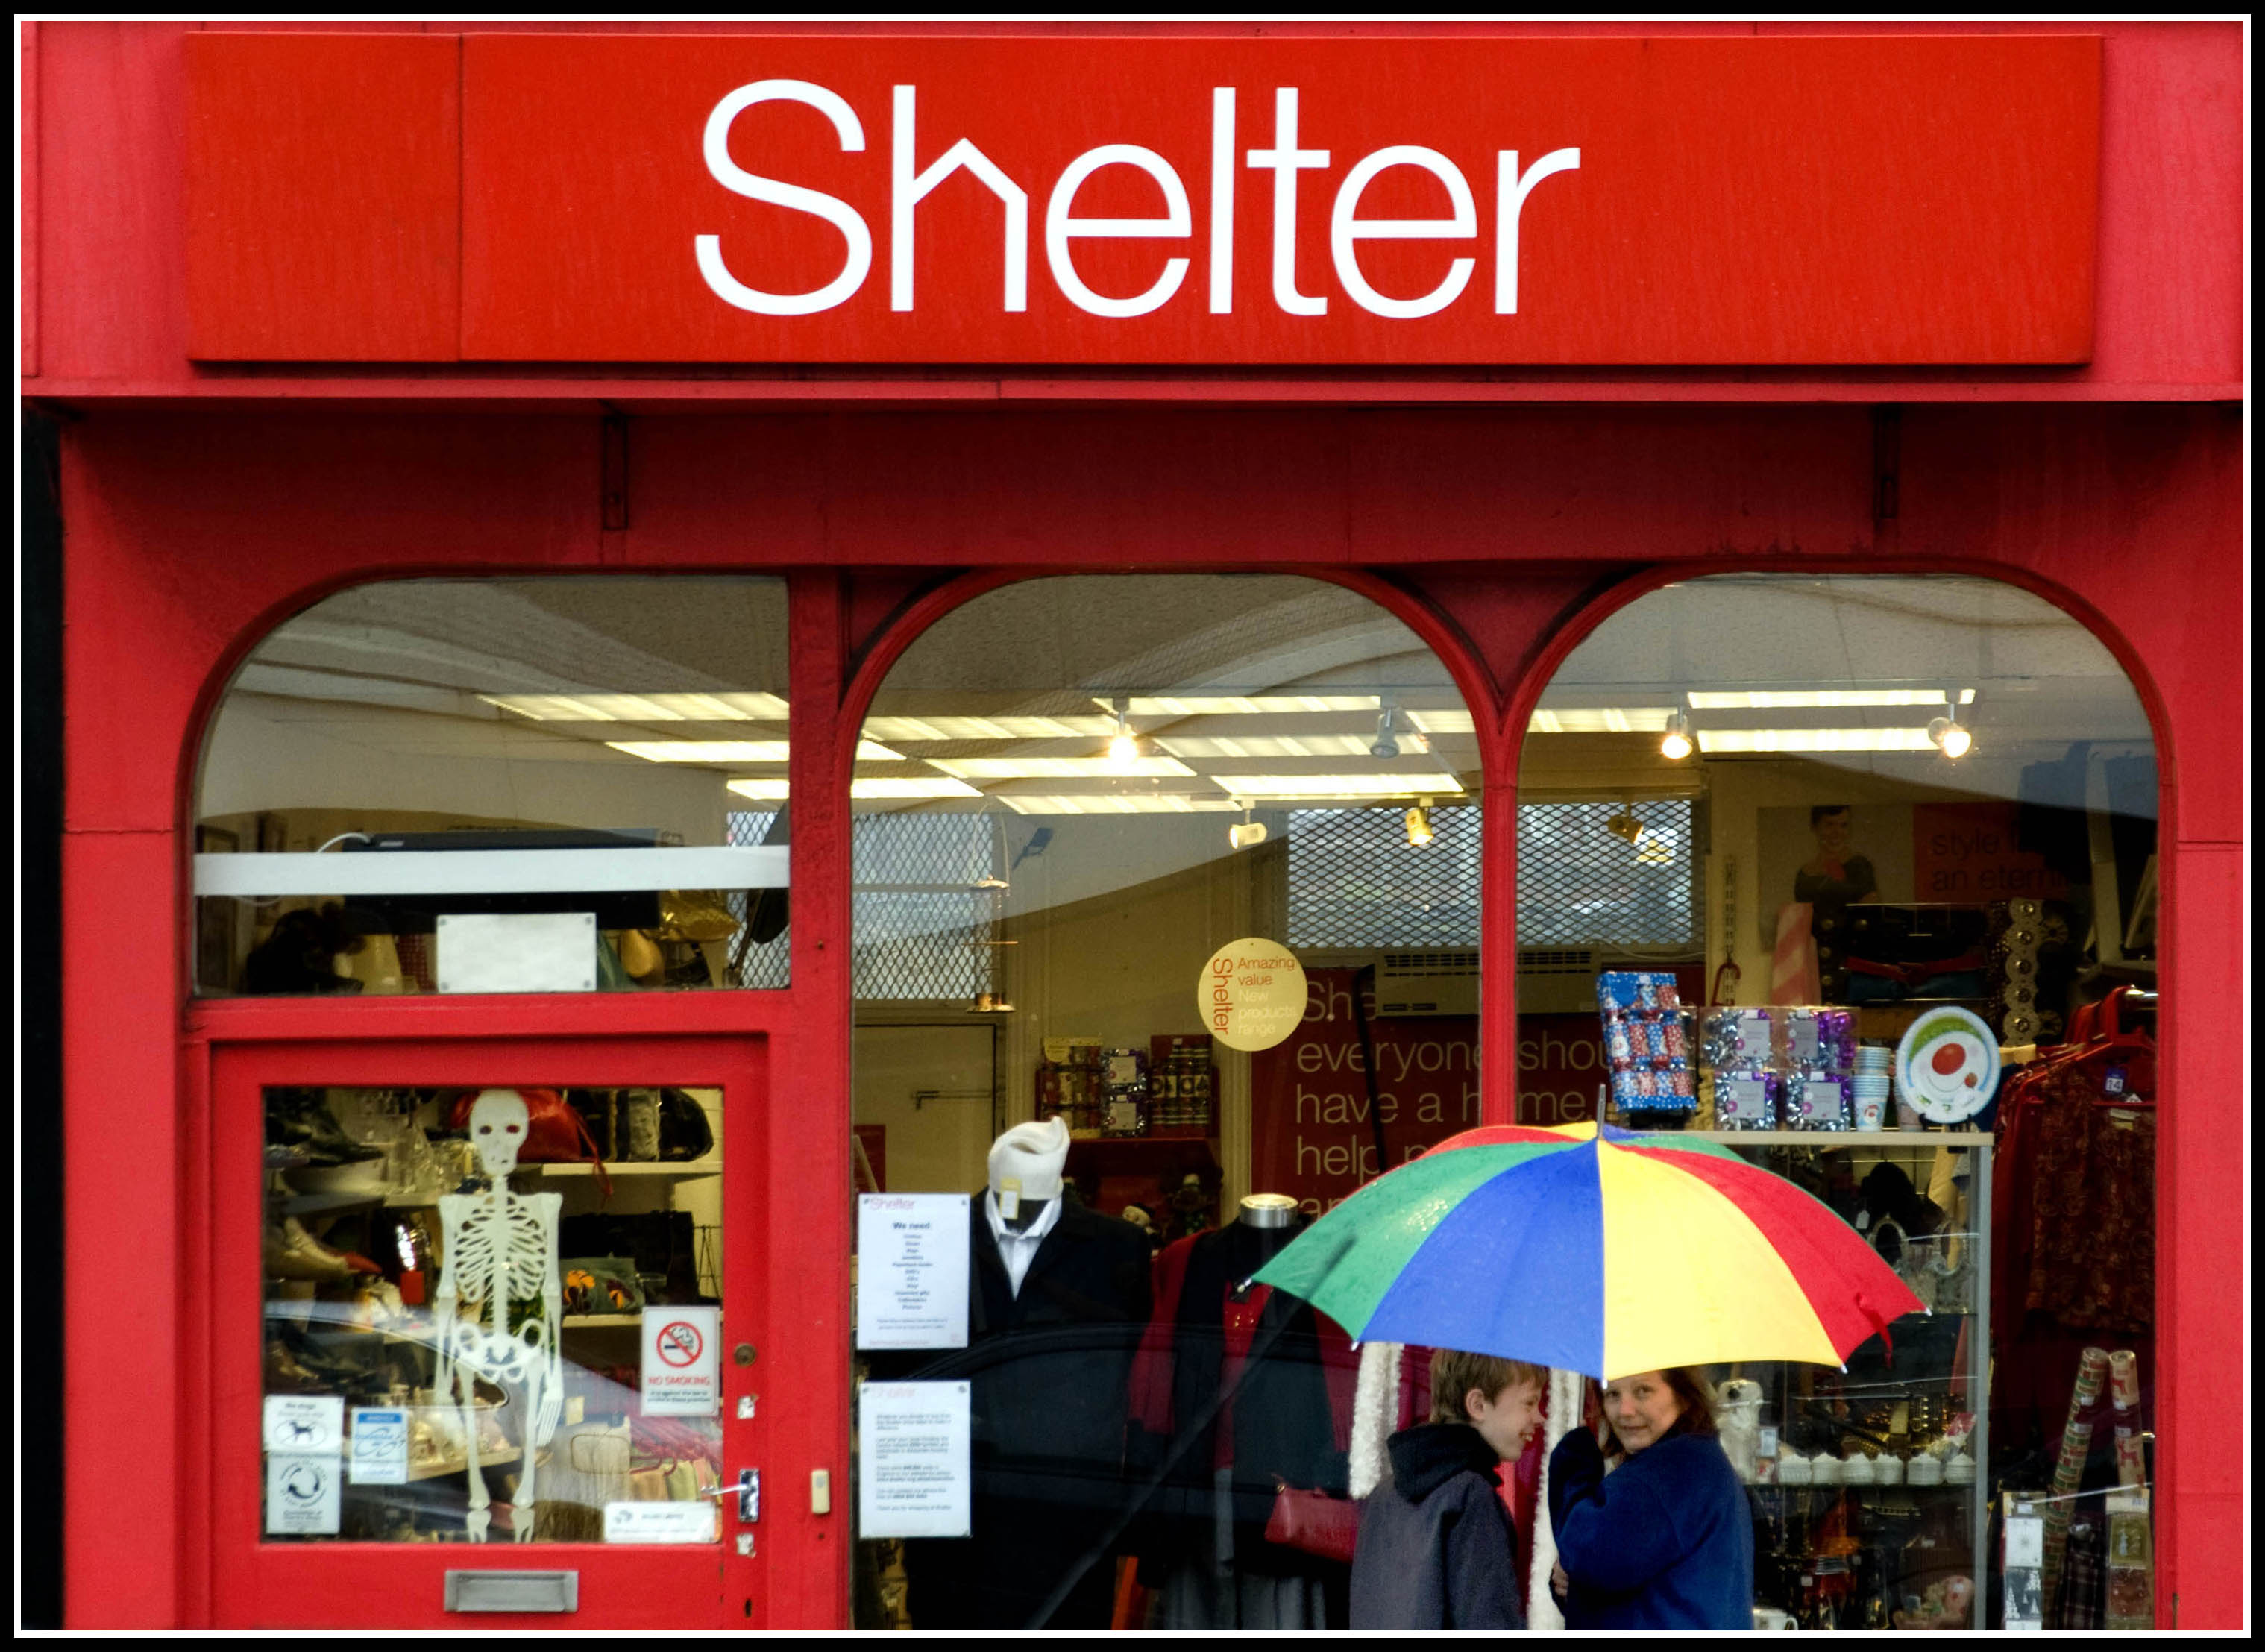
restaurant, red, color, shopping, signage, fast food, interior design, brand, retail